Tomás Frías

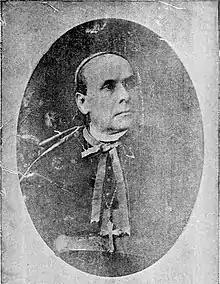
Juan de Dios Bosque held the executive power for less than a day, transferring his position to Frías on 28 November.

When Morales was assassinated in 1872, deputies gathered in the city of La Paz, formed a Council of State and appointed Frías as president so as not to leave the government headless while the political uproar settled.